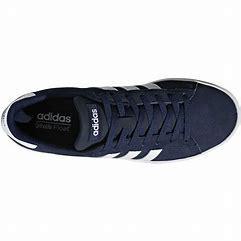
Brand: Adidas
Model: Daily 2